Tiger Tyson

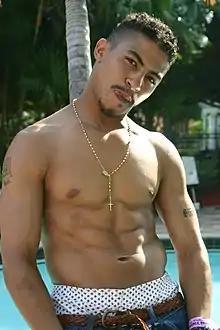
Tyson in 2005

Tiger Tyson (born 20 May 1977, Brooklyn, New York) is an American gay pornographic actor, model and film director. Considered a "Blatino" due to his African-American and Puerto Rican ethnic origins.